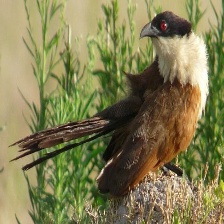
Species: COPPERY TAILED COUCAL
Scientific name: CENTROPUS CUPREICAUDUS